History of Quebec

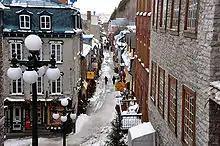
Colonial buildings in the Lower Town of Old Quebec, Quebec City.

The French settlers were mostly farmers and they were known as "Canadiens" or "Habitants". Though there was little immigration, the colony still grew because of the Habitants' high birth rates. In 1665, the Carignan-Salières regiment developed the string of fortifications known as the "Valley of Forts" to protect against Iroquois invasions. The Regiment brought along with them 1,200 new men from Dauphiné, Liguria, Piedmont and Savoy. To redress the severe imbalance between single men and women, and boost population growth, King Louis XIV sponsored the passage of approximately 800 young French women (known as "les filles du roi") to the colony. In 1666, intendant Jean Talon organized the first census of the colony and counted 3,215 Habitants. Talon also enacted policies to diversify agriculture and encourage births, which, in 1672, had increased the population to 6,700 Canadiens.